Ivan Titov

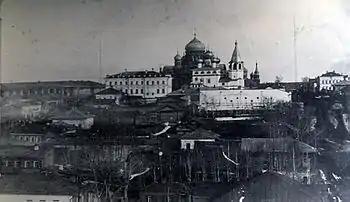
Kungur at the beginning of the 20th century

On 14 October 1907 Ivan Vasilievich Titov was elected to the State Duma of the Russian Empire of the third convocation from the total electors of the Perm Provincial Electoral Assembly. In the Duma, he joined the Faction of the Progressists and Peacekeepers, became its secretary. Due to "some deafness in the left ear", he asked to allocate a place closer to the Duma tribune.